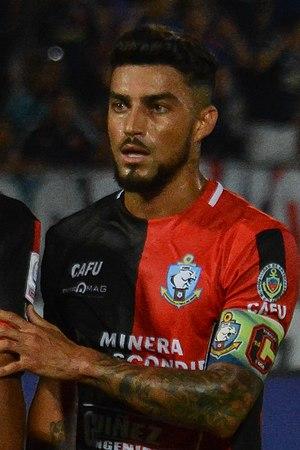
Paulo Cezar Magalhaes Lobos, également surnommé Maga, né le 14 décembre 1989 à Porto Alegre, est un footballeur chilien qui évolue au poste d'ailier droit en faveur du club brésilien du Criciúma EC.